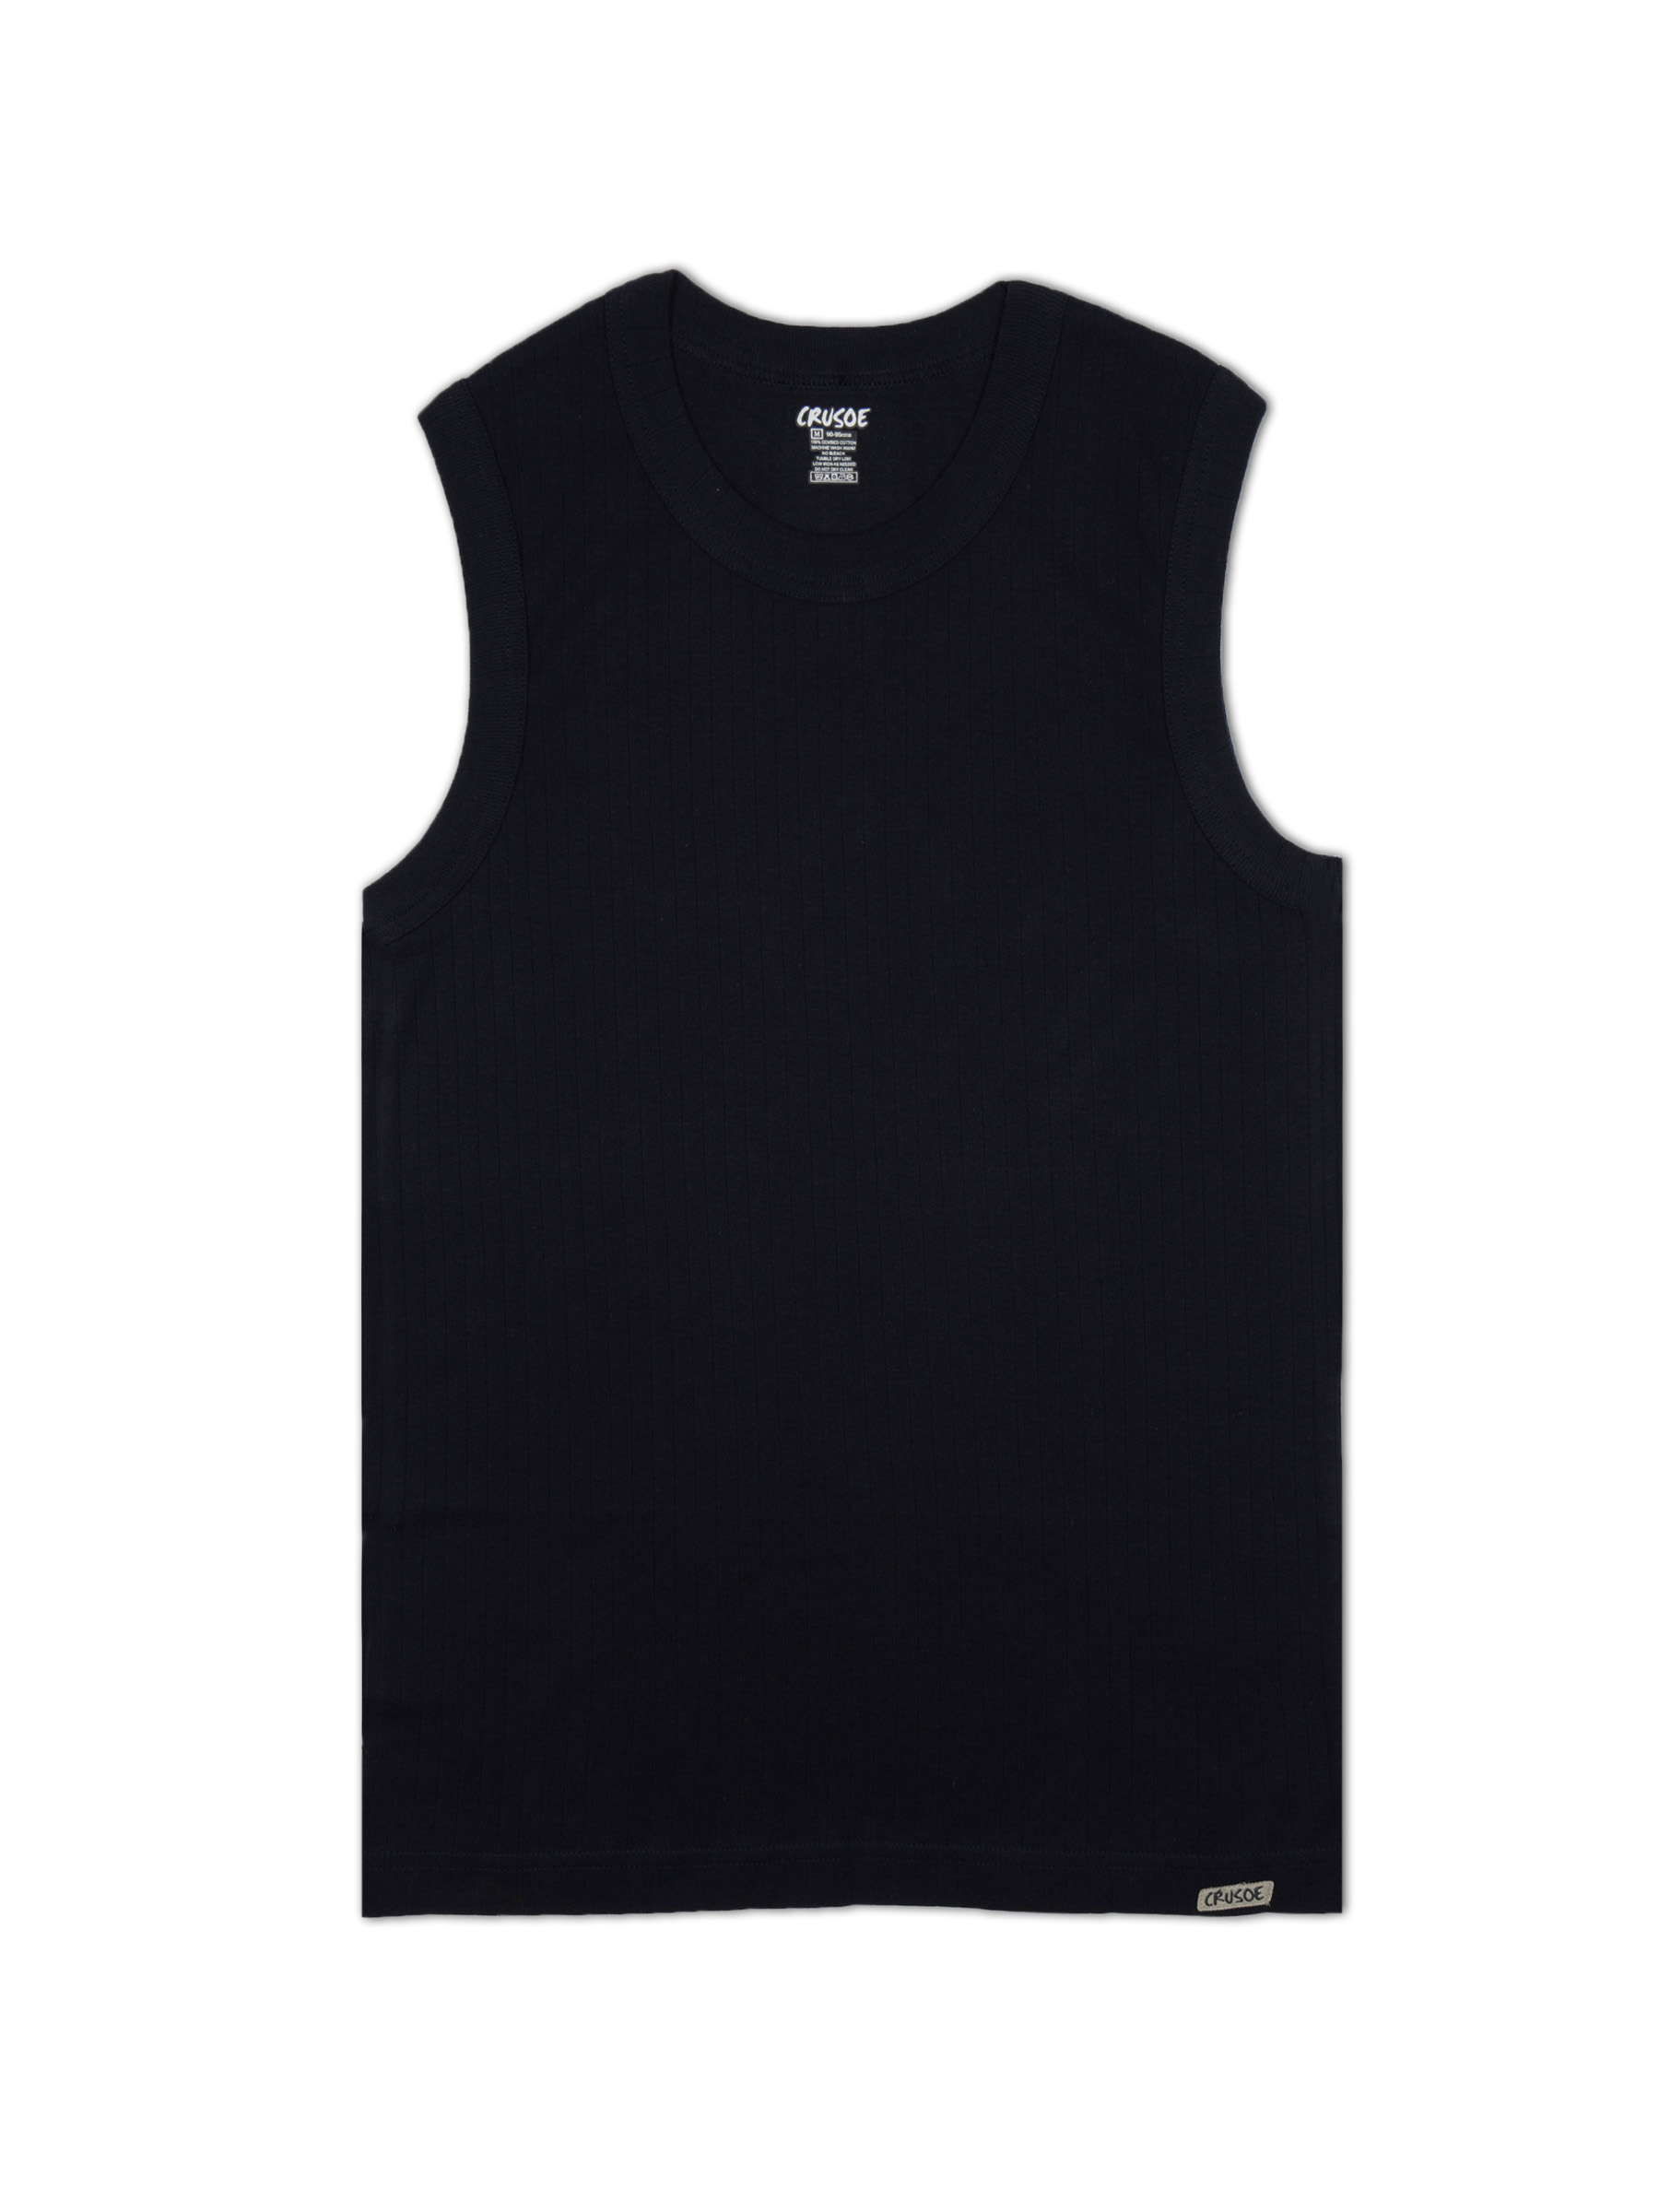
Crusoe Men Easy Tee Navy Blue Innerwear Vest
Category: Apparel / Innerwear / Innerwear Vests
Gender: Men
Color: Navy Blue
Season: Summer 2016
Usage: Casual